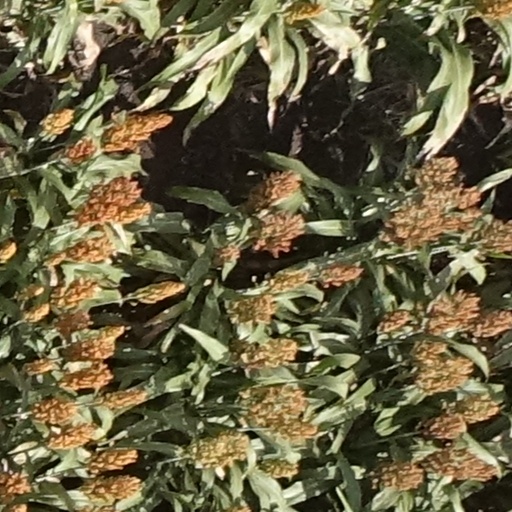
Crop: sorghum